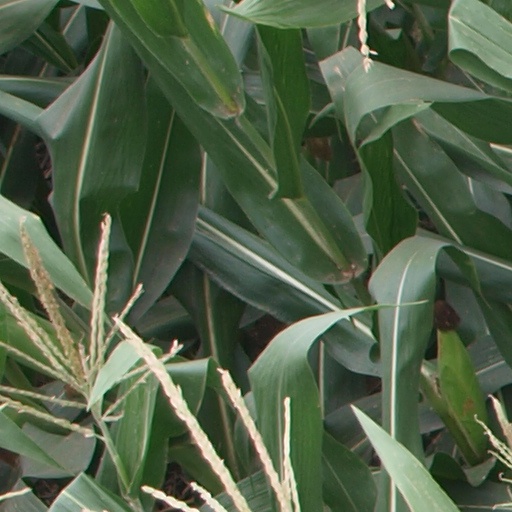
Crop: maize; corn